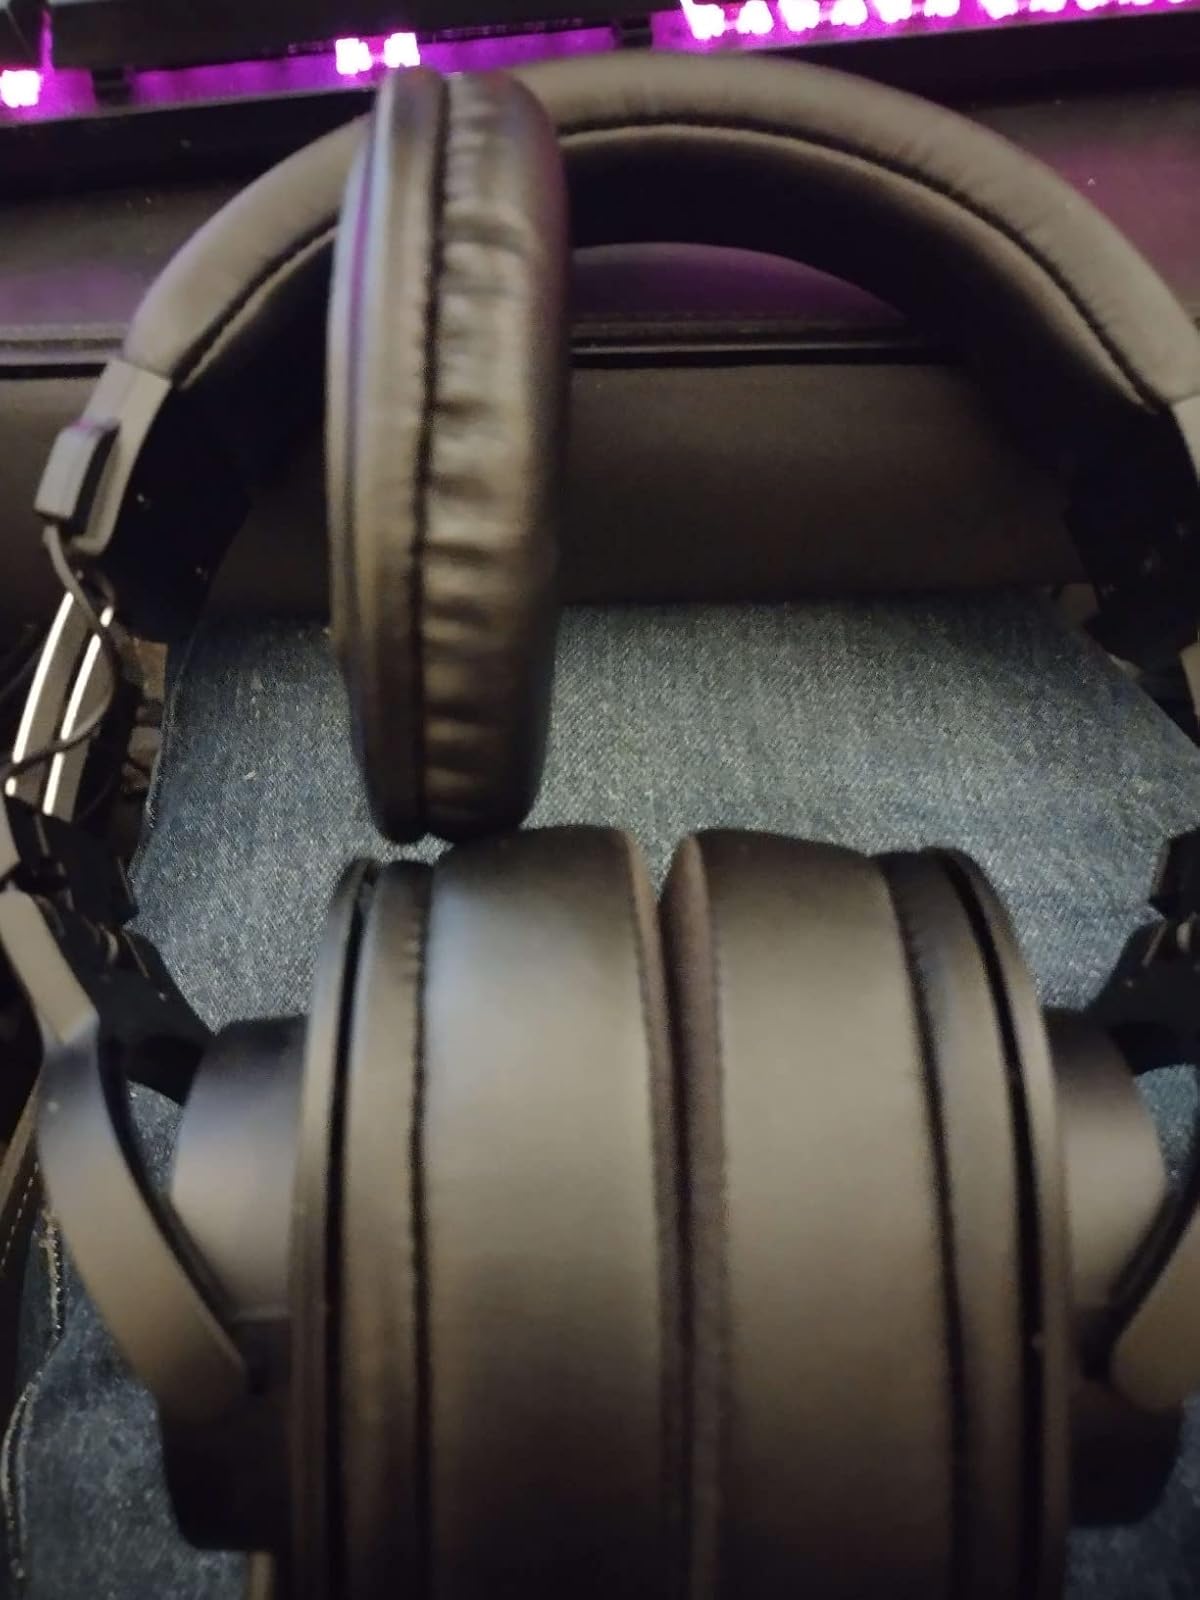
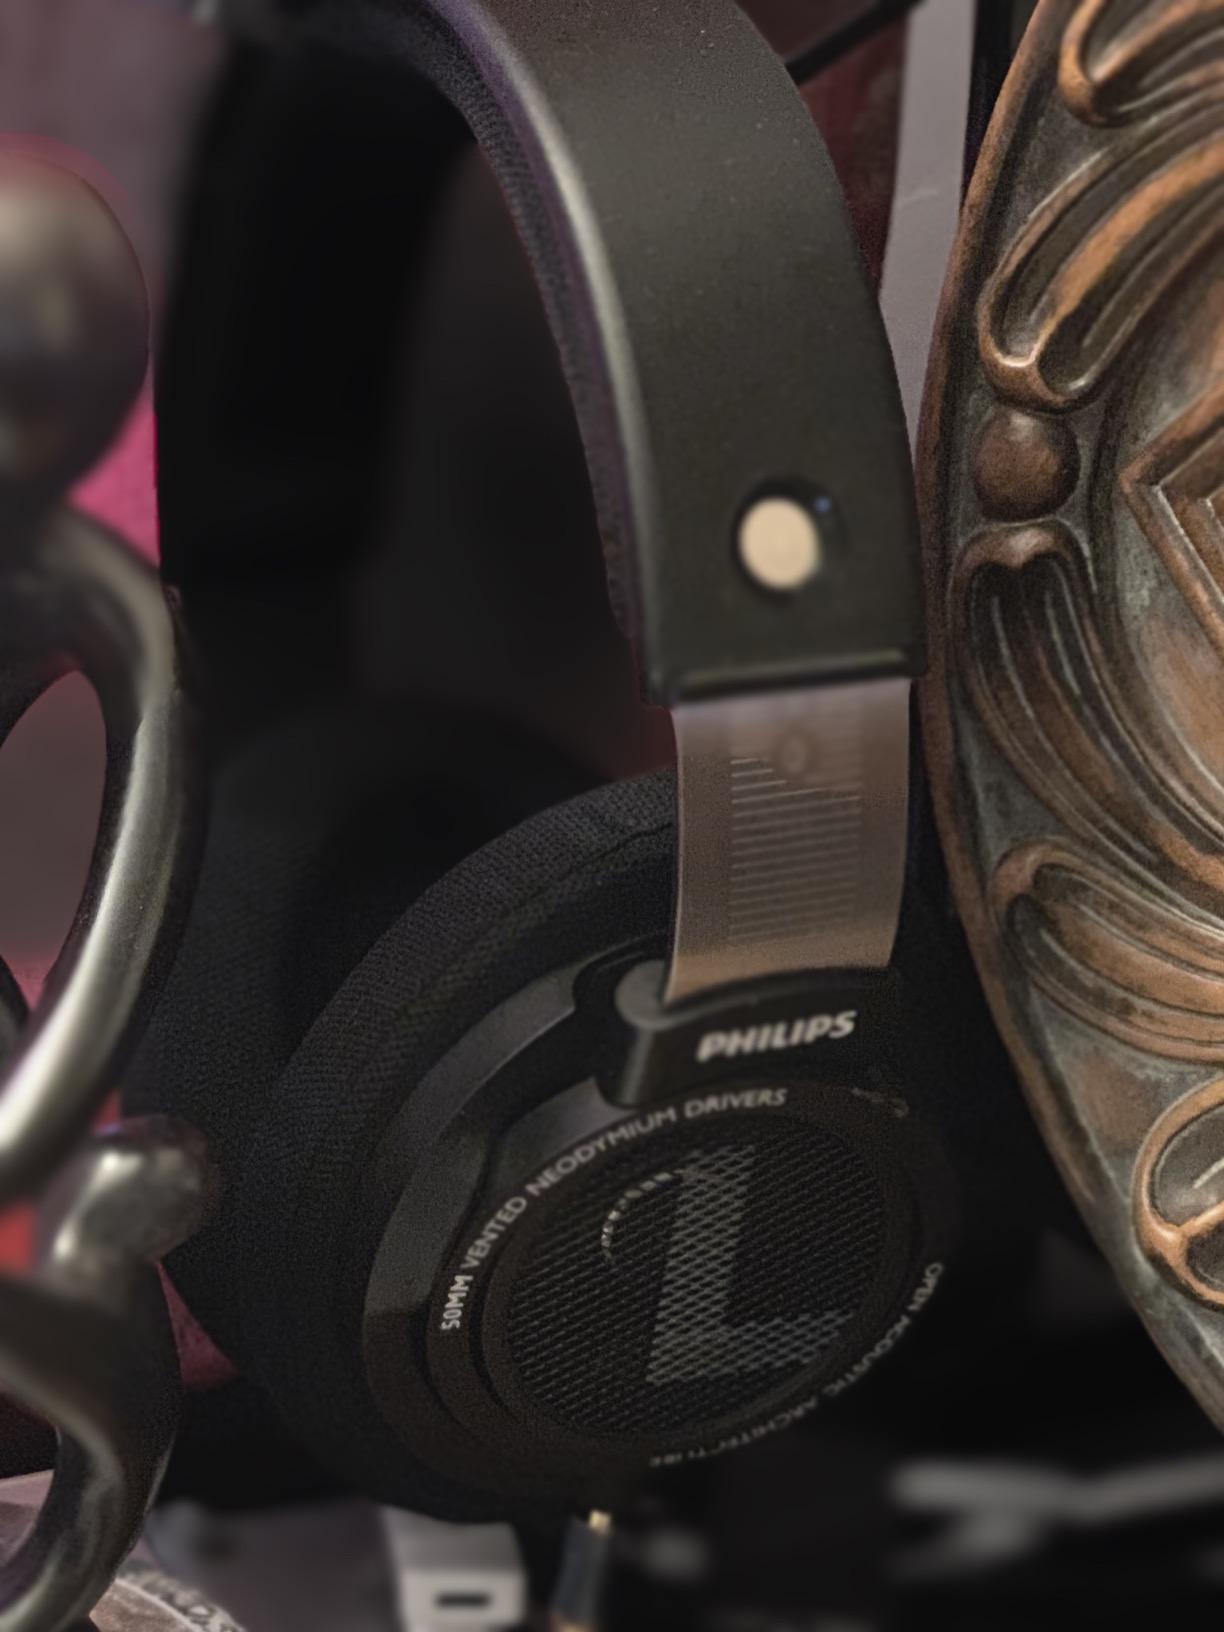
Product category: headphones
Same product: no